HM Prison Pentridge

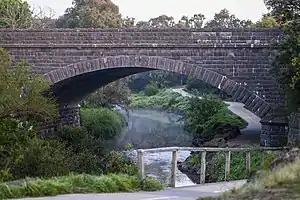
Murray Road Bridge over Merri Creek

In 1924, Pentridge replaced the Melbourne Gaol as the main remand and reception prison for the metropolitan area. In 1929, Melbourne Gaol was closed and its prisoners relocated to Pentridge. The Victorian Government confirmed its intention to close Pentridge and replace it with two new male prisons, each accommodating around 600 prisoners, in December 1993. In April 1995, the Office of Corrections ordered that the six main towers at Pentridge be closed, since most of the high-security prisoners from the gaol had been relocated to Barwon as part of the downgrading of Pentridge to a medium-security prison. The prison was finally closed in 1997 and sold by the State Government of Victoria.